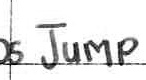
Label: jump